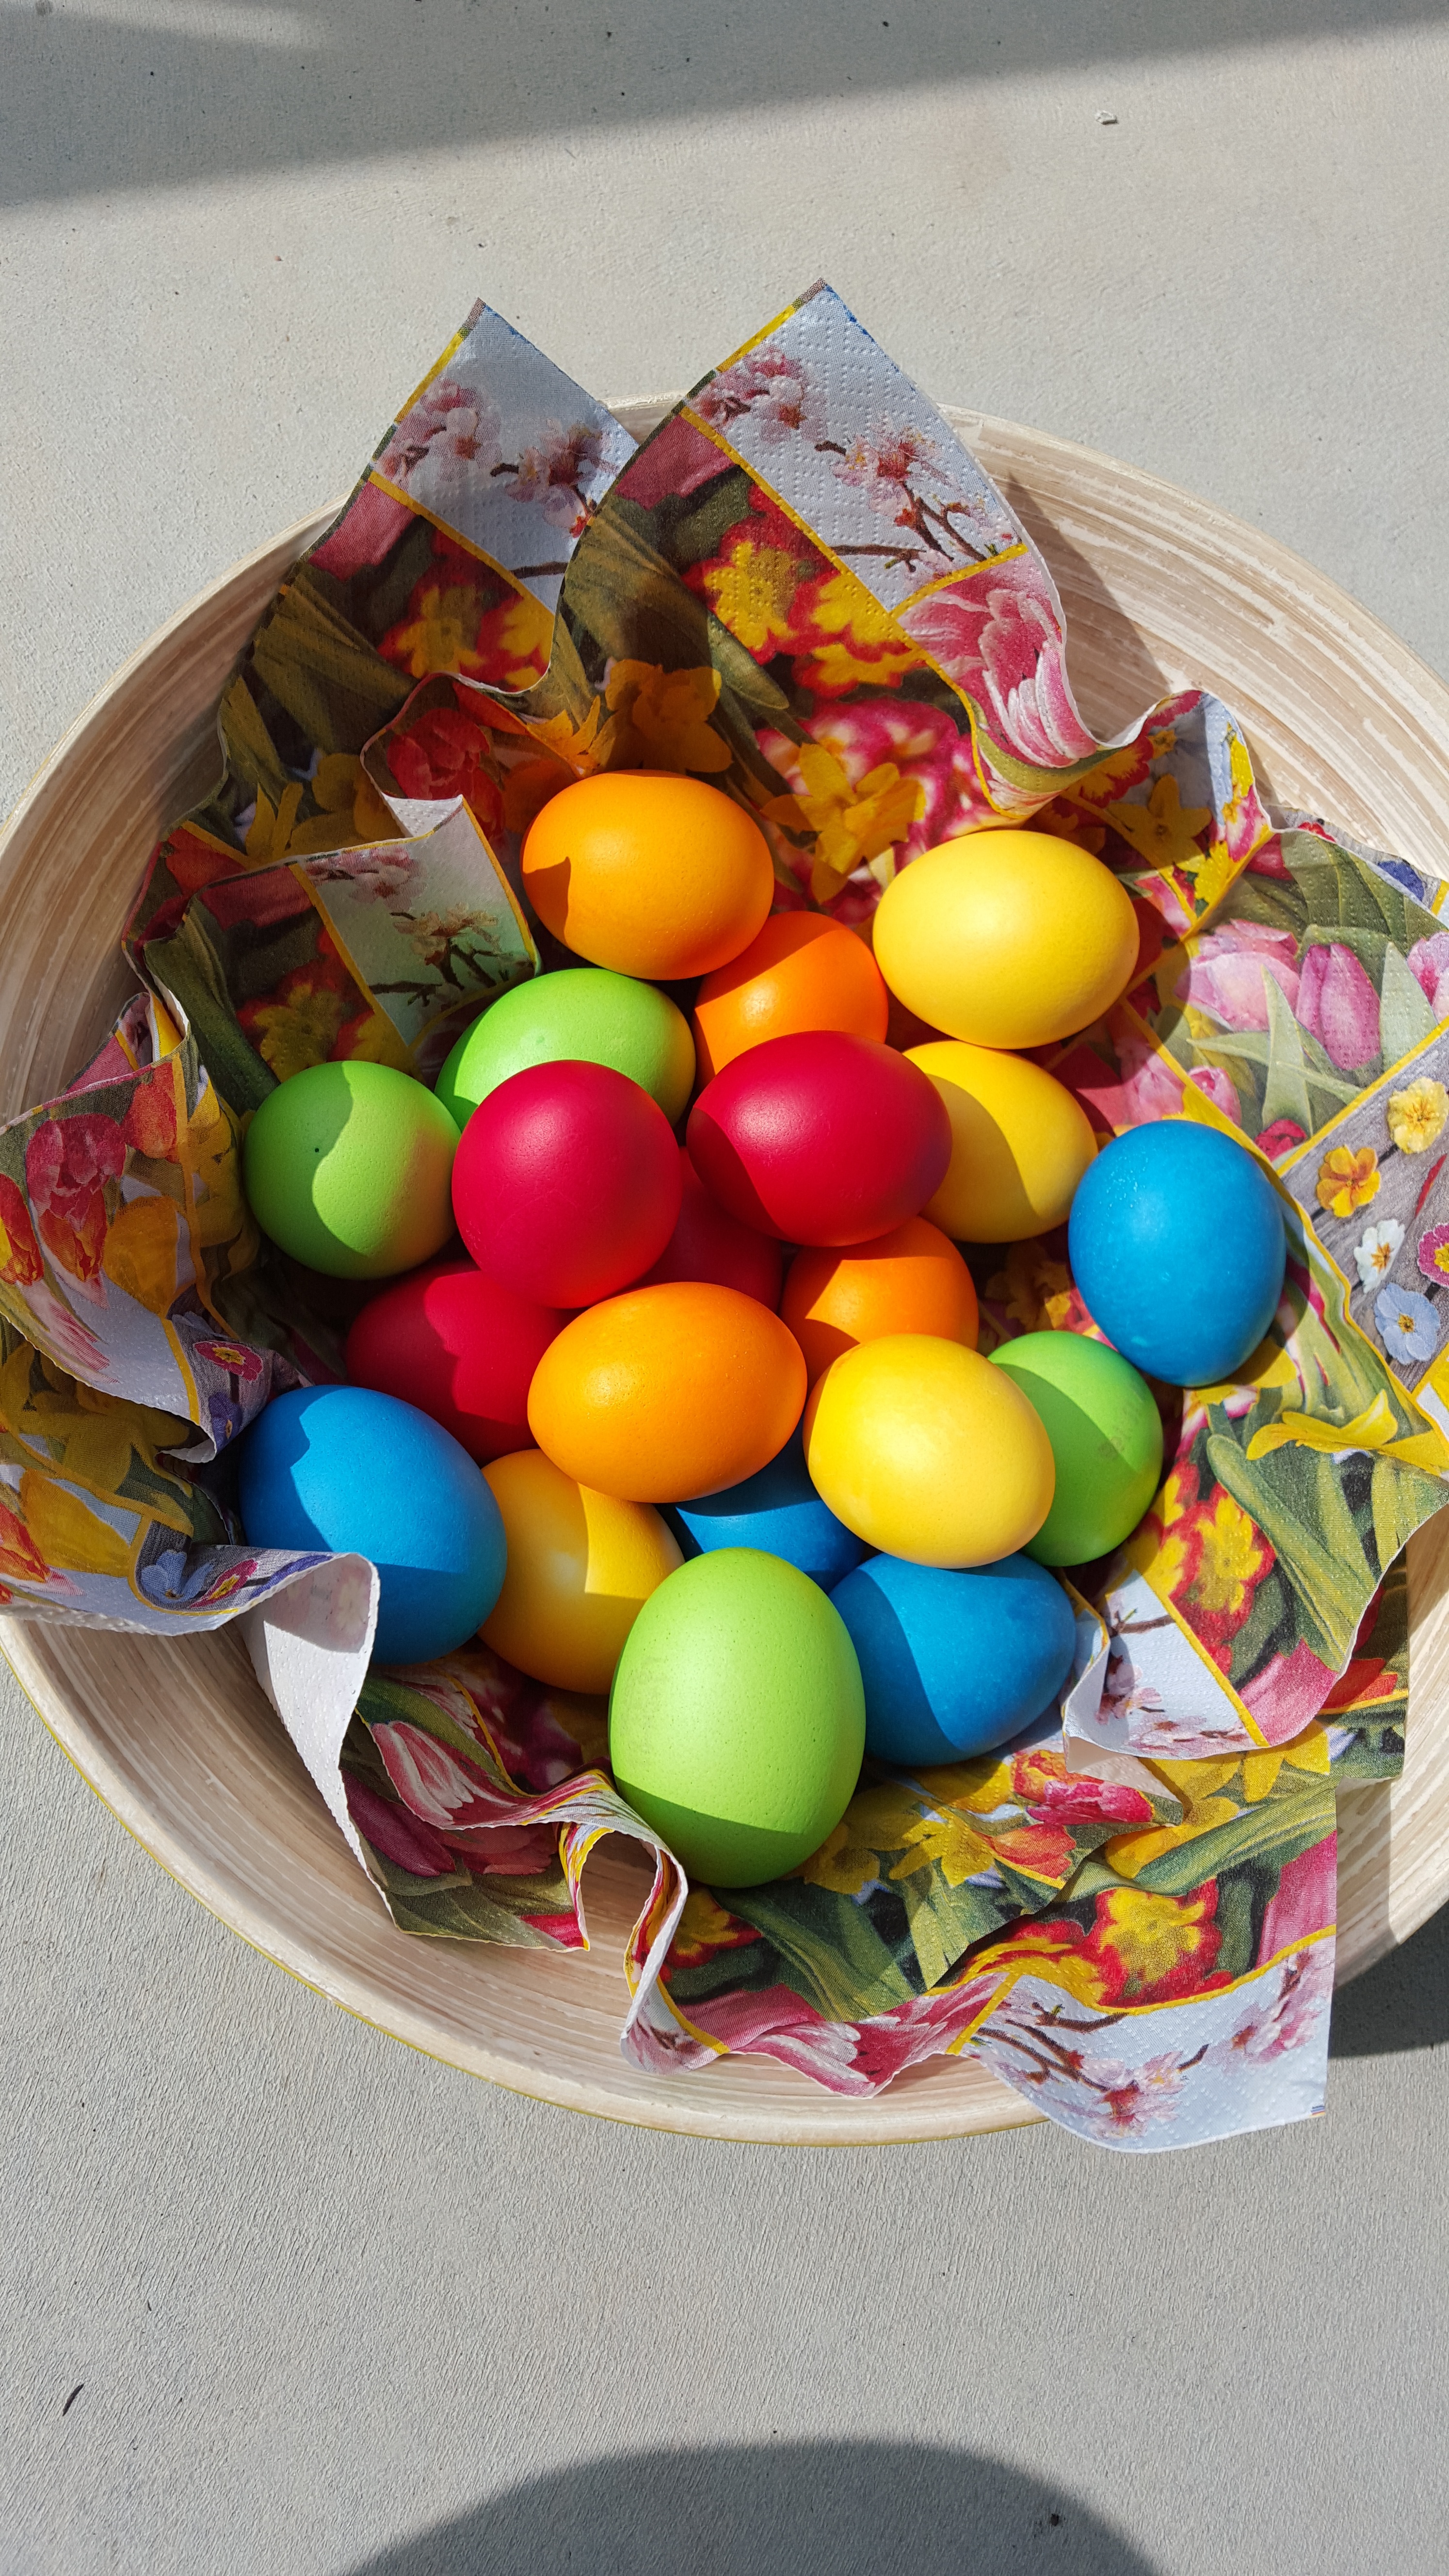
orange, food, spring, green, red, symbol, color, holiday, blue, colorful, yellow, egg, festival, bright, painted, easter, custom, tradition, colored, easter bunny, easter eggs, customs, easter egg, happy easter, easter decorations, colorful eggs, easter nest